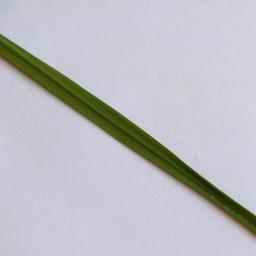
Label: Rice___Healthy